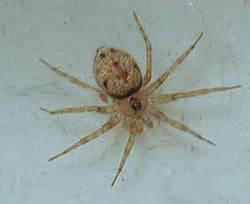
spider